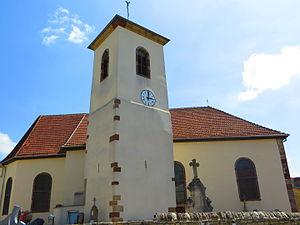
Landange eglise
Landange est une commune française située dans le département de la Moselle, en région Grand Est.